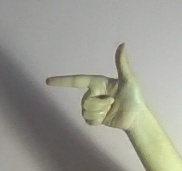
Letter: yaa